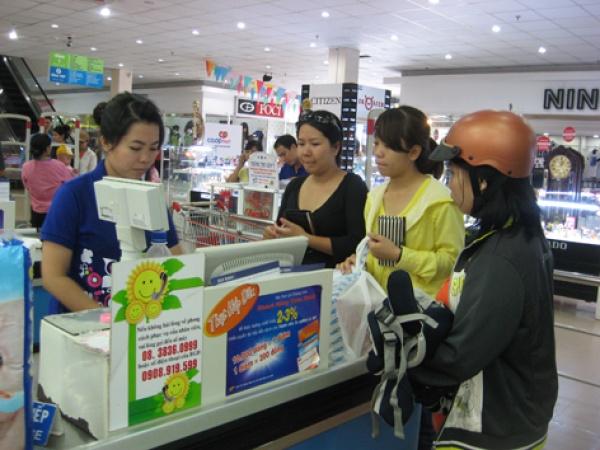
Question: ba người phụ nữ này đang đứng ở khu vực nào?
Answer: ở khu vực tính tiền